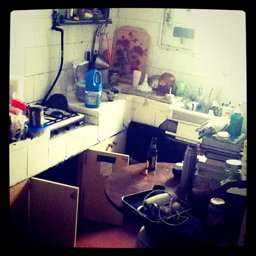
A room filled with lots of misplaced clutter.
A small dirty kitchen with open cabinet doors.
A corner of a room with a bunch of clutter on it.
A messy kitchen with a table, stove, open cabinet doors and books on the table.
A dirty kitchen has pots and pans strewn, and open cabinets.